Kensington (steam automobile company)

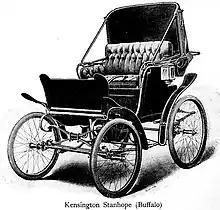
1900 Electric Kensington Stanhope

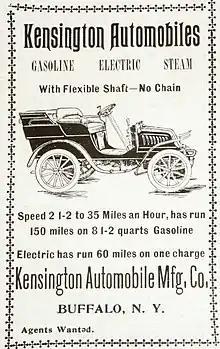
1902 Kensington Advertisement, Gasoline, Electric and Steam

The Kensington Automobile Company was a veteran-era automobile company that operated from 1899 to 1904 in Buffalo, New York.